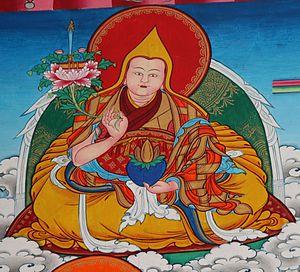
Pagbalha Hutuktu est le nom d'une lignée d'incarnations de bouddha vivant du monastère Galden Jampaling de Chamdo, région autonome du Tibet, en République populaire de Chine.